Architecture of Wales

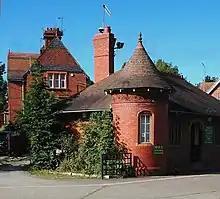
Offices and Gatehouse to J C Edwards Terra cotta works at Pen-y-bont

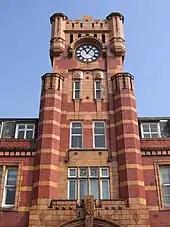
Tower above the entrance to John Summers' Building 1907

Architecture of the Georgian period in Wales may be considered to start with houses such as the recently restored Llanelly House. This was built in 1714 by Sir Thomas Stepney in Llanelli. At the time Llanelli was only a village and this should be considered a Country House rather than a town house The House has its original lead downspouts which are dated 1714, but there is no evidence as to whom the architect was. It is of seven bays with sash windows and a parapet with big gadrooned urns. Similar large block-like houses continued to be built during the reigns of George I and George II. Nanteos near Aberystwyth has a foundation stone of 1739 and completion date on the rainwater head of 1757.